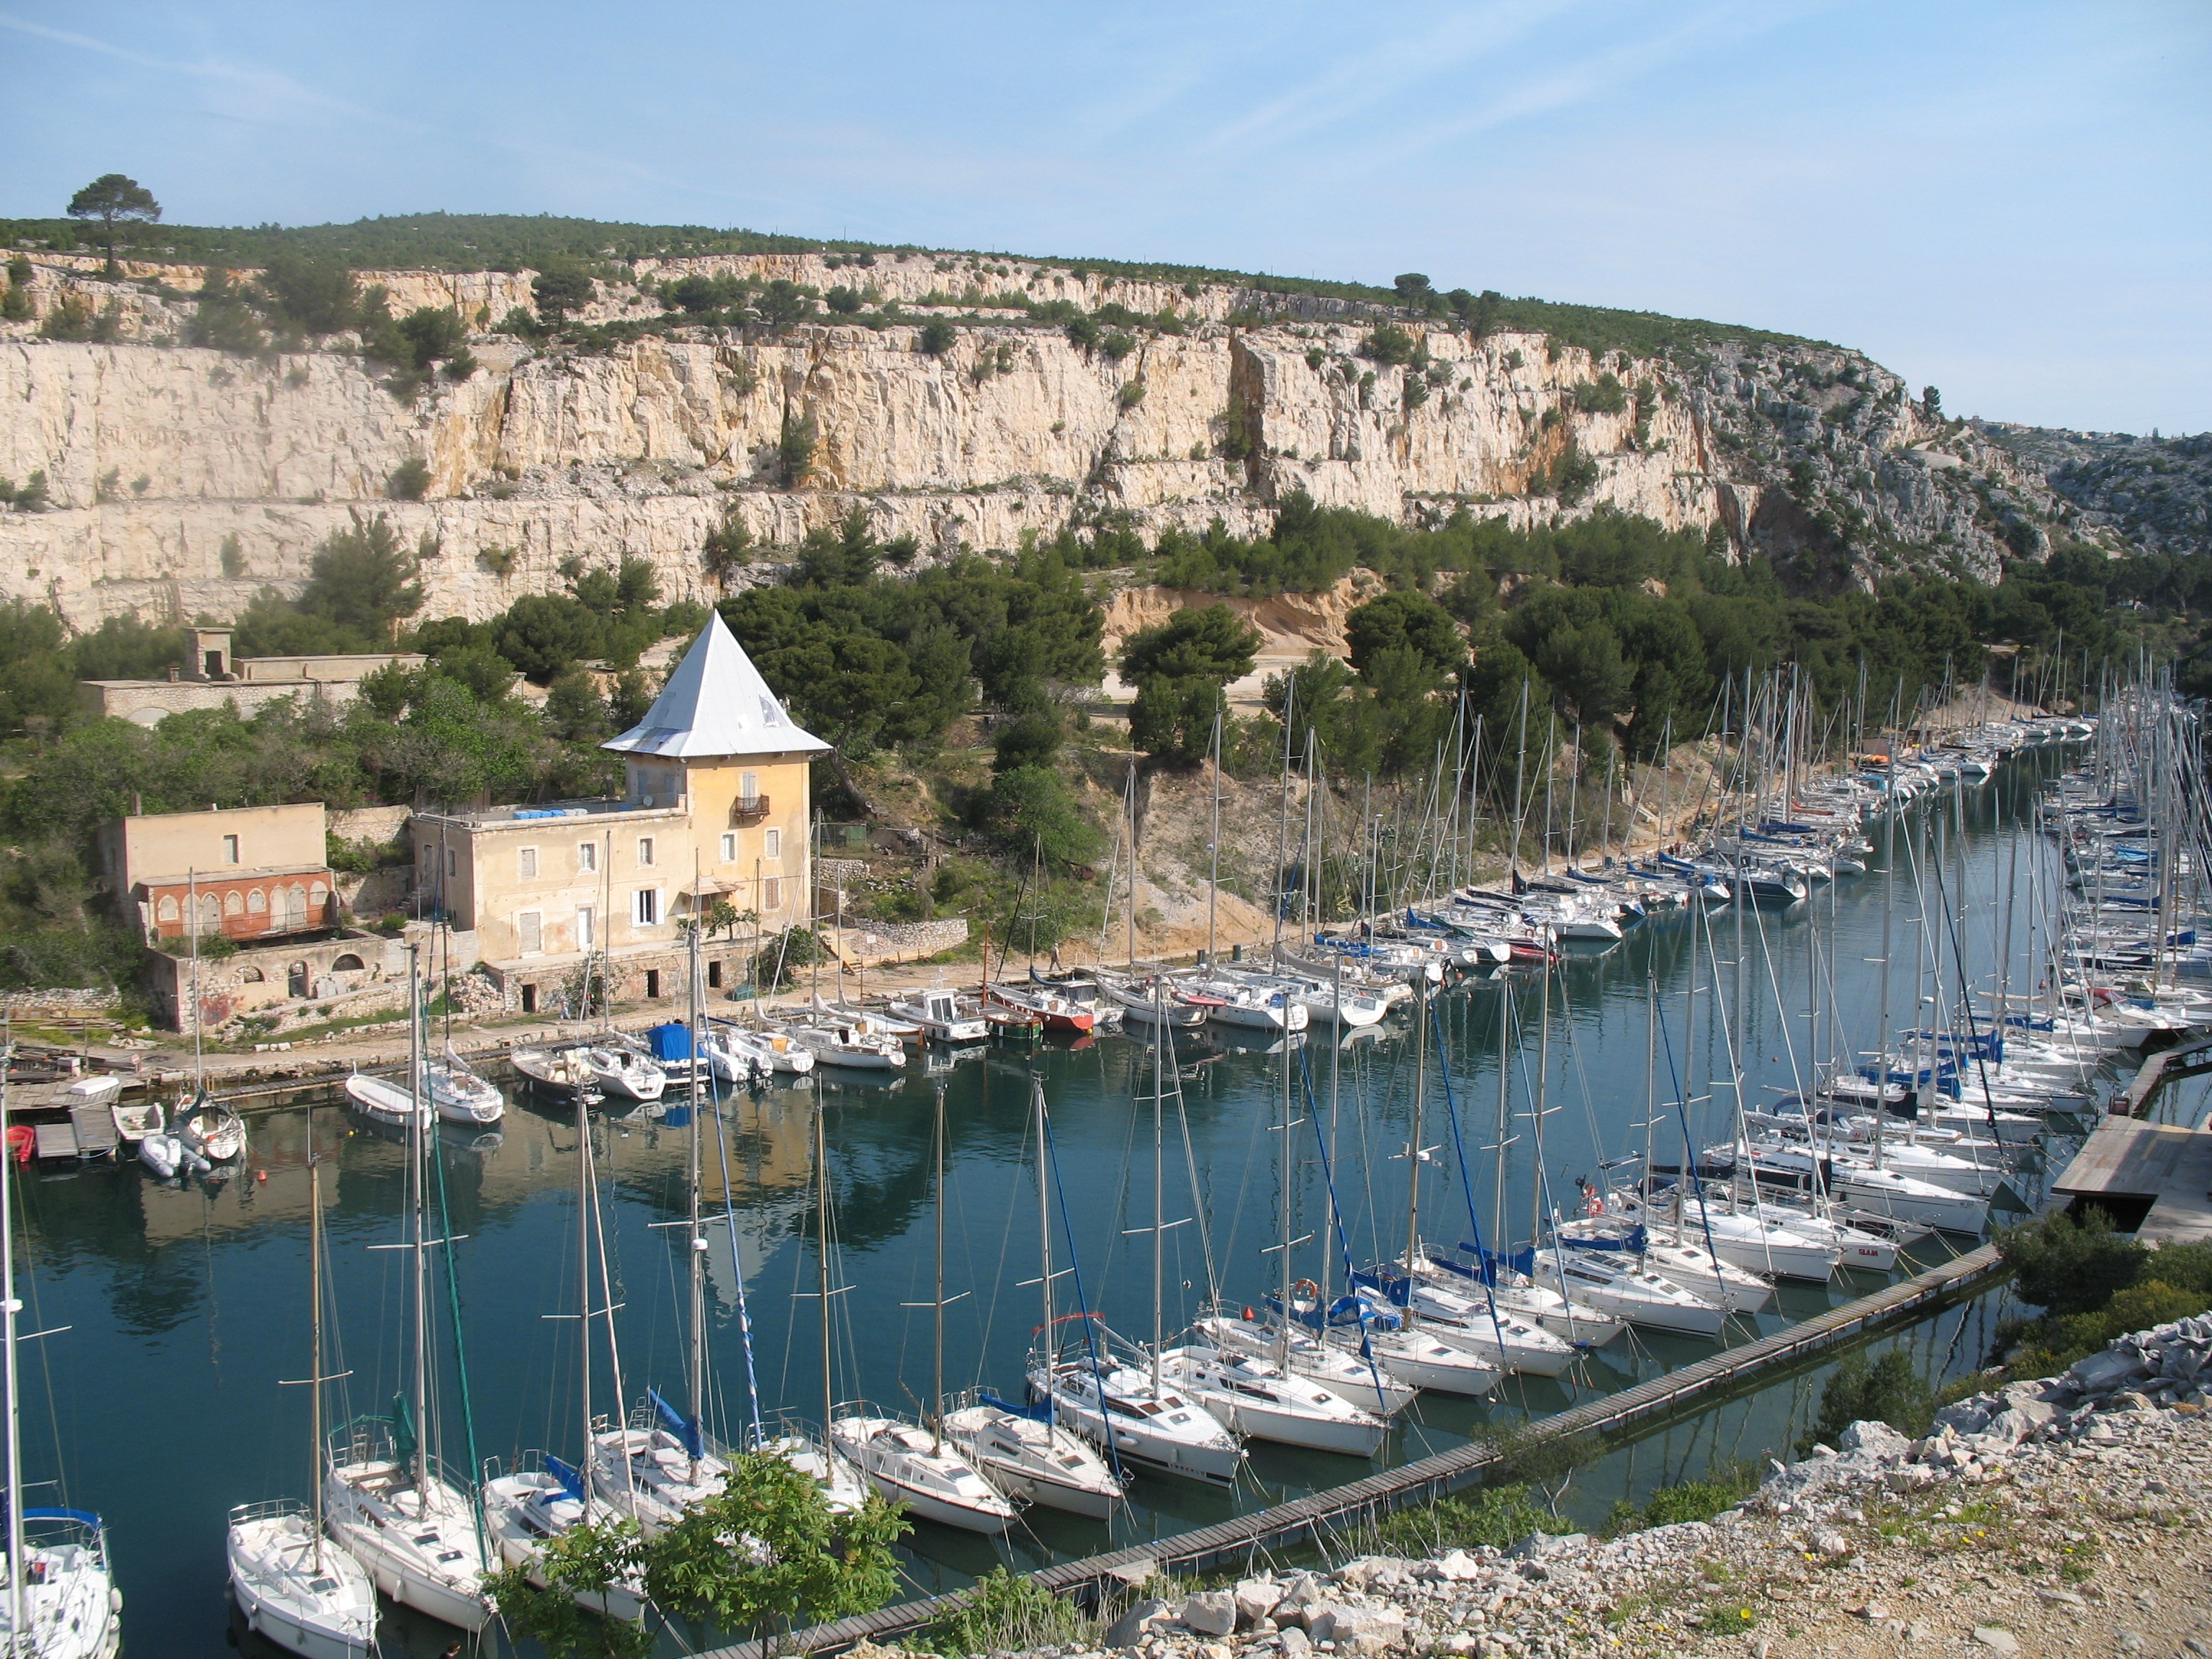
sea, coast, dock, town, river, village, bay, marina, tourism, waterway